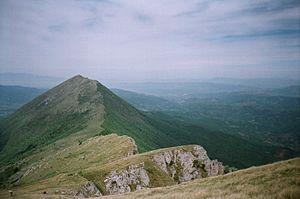
Le Sokolov kamen est une montagne du sud-est de la Serbie. Culminant à 1 523 m, il est le second sommet le plus élevé de la Suva planina.
Niška Banja est une ville et une municipalité de Serbie situées dans le district de Nišava. Au recensement de 2011, la ville comptait 4 180 habitants et la municipalité dont elle est le centre 14 098.
Niš est une ville de Serbie située dans le district de Nišava. Au recensement de 2011, la ville de Niš intra muros comptait 183 164 habitants et son territoire métropolitain, appelé Ville de Niš, avec les 5 municipalités qui le composent, 260 237.